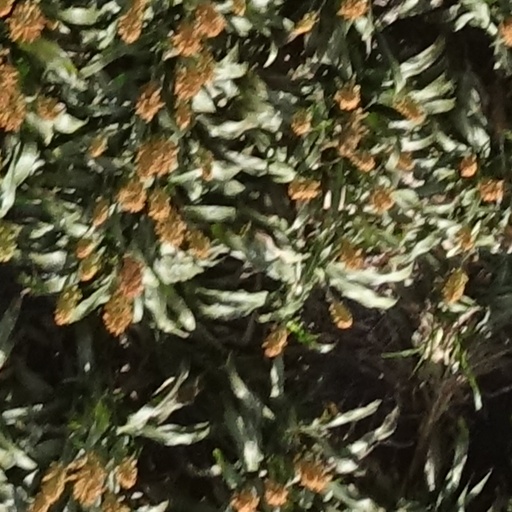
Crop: sorghum